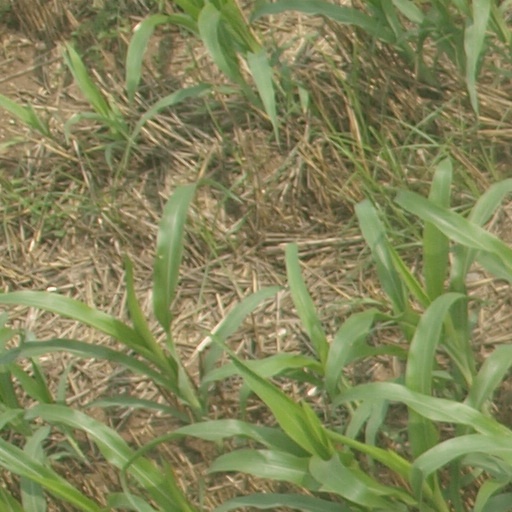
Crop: maize; corn